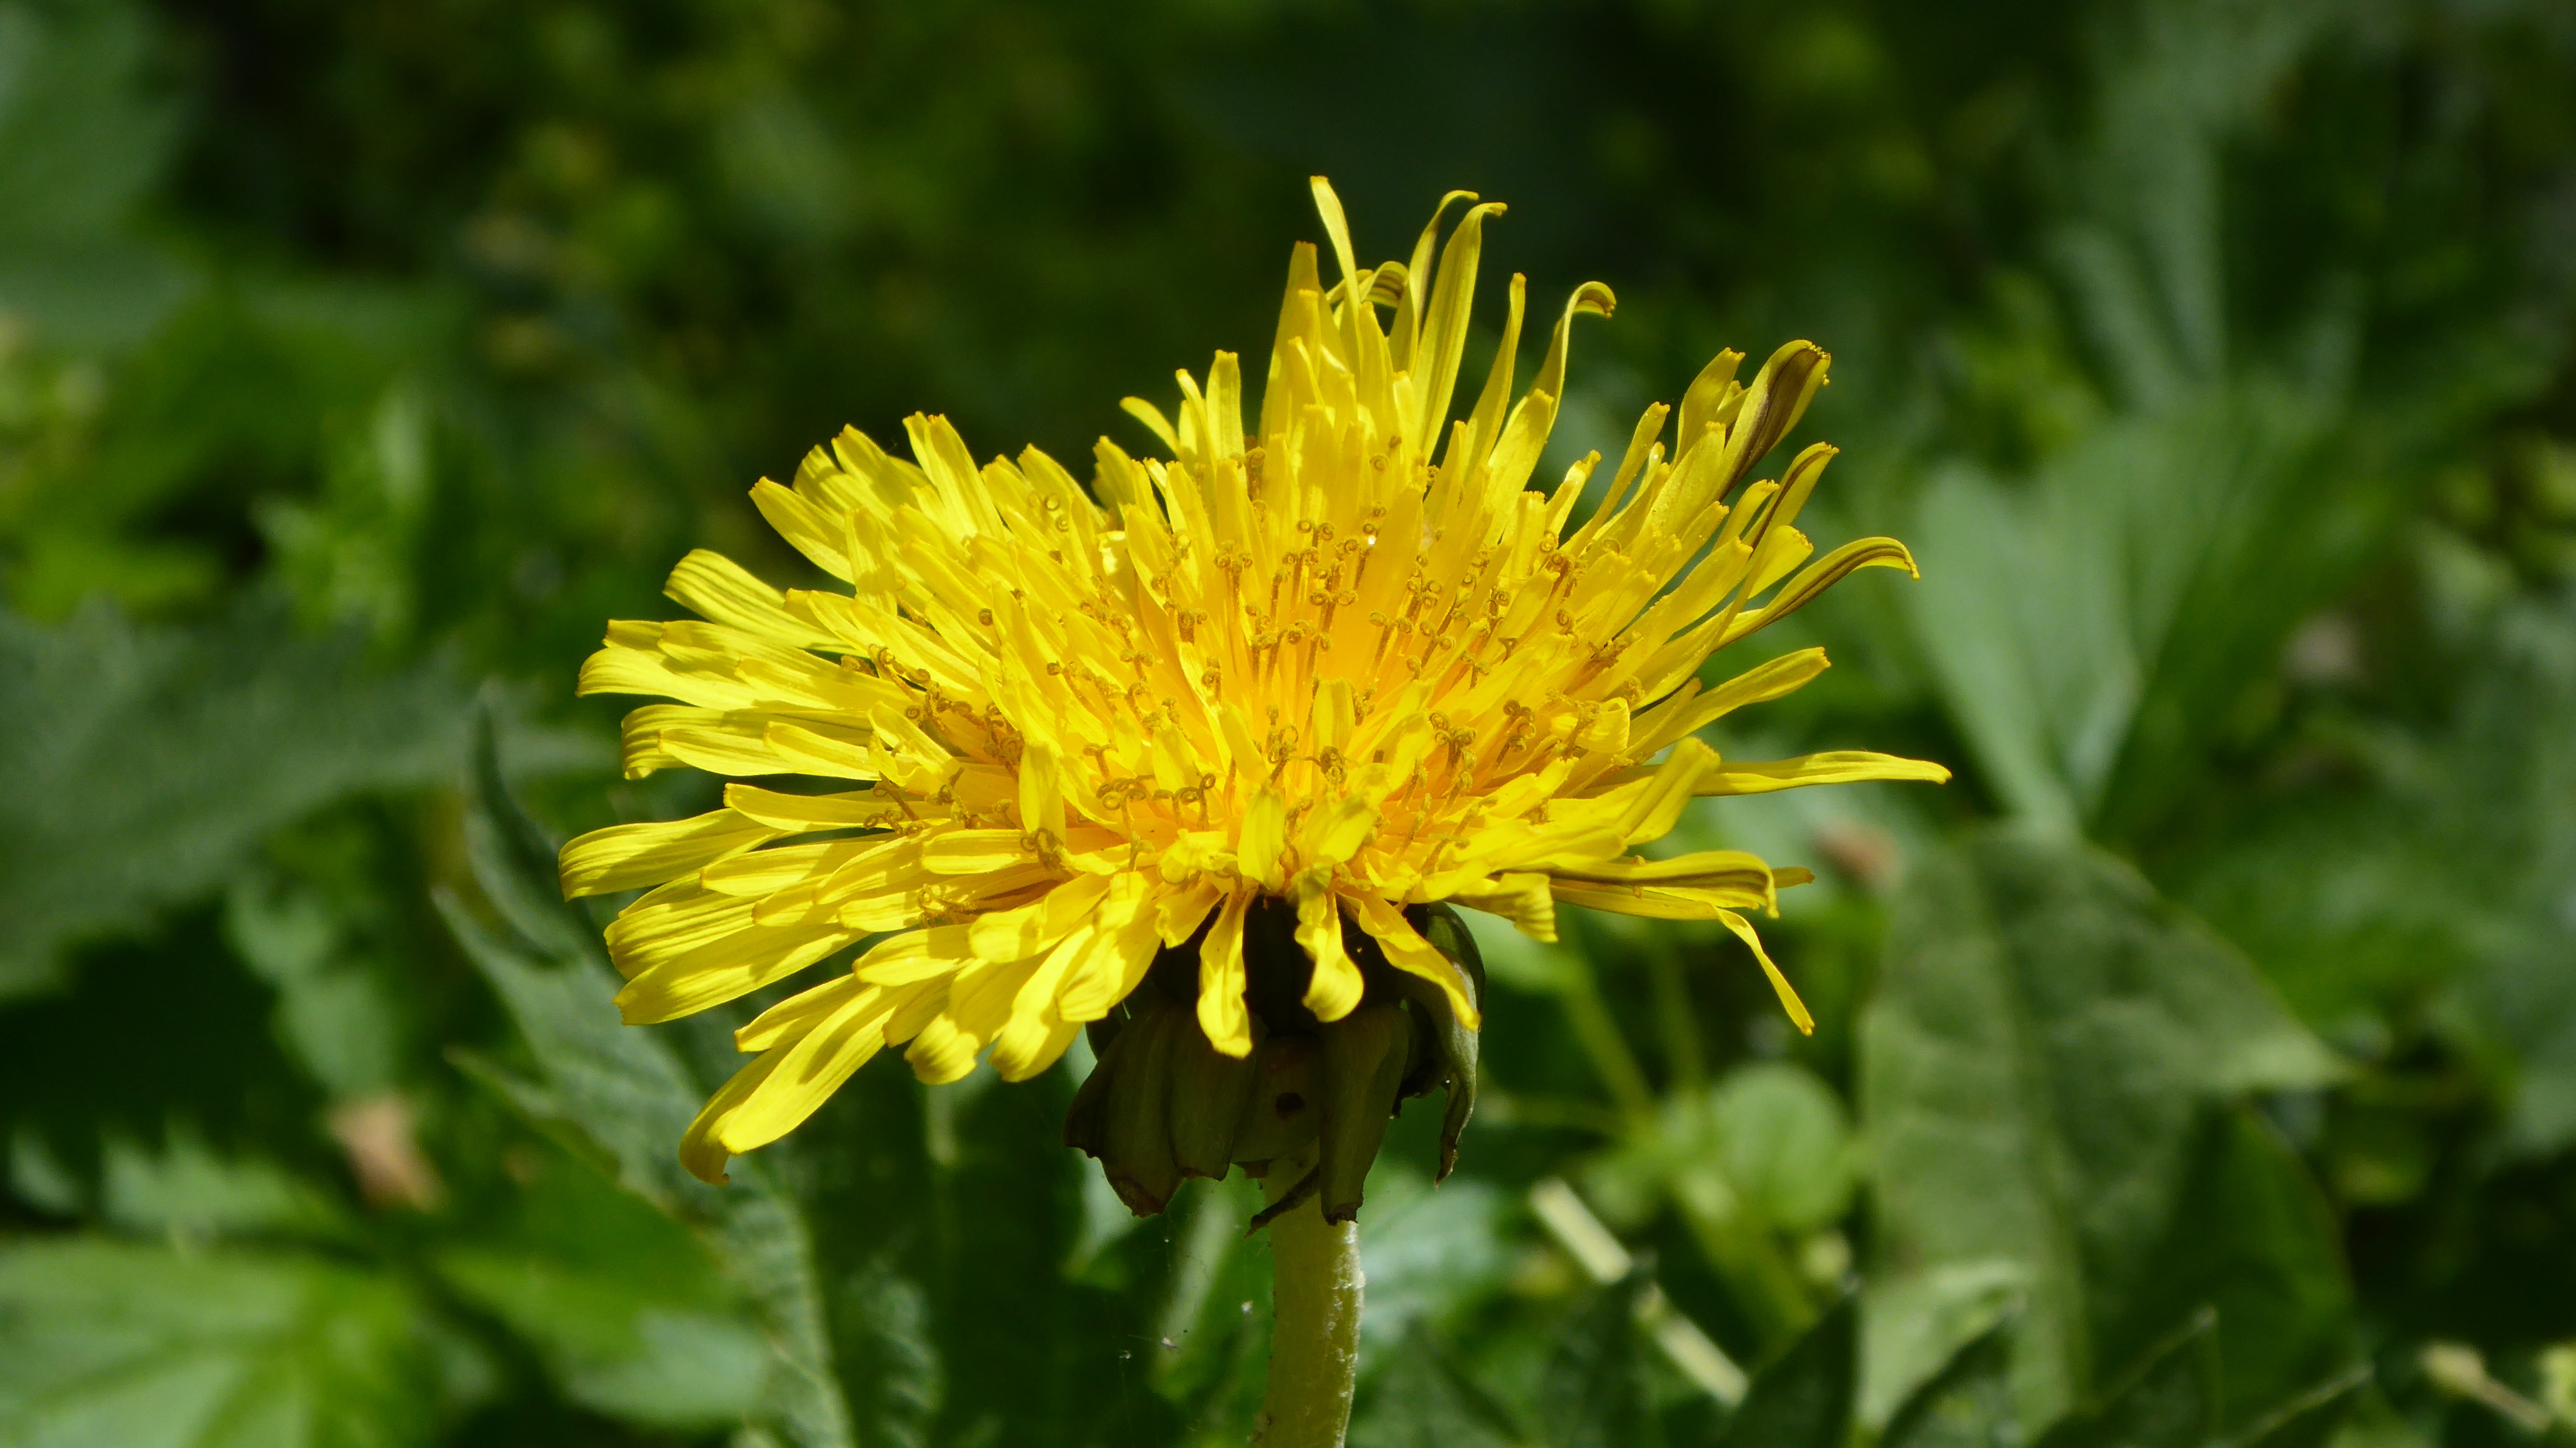
nature, blossom, plant, field, meadow, dandelion, prairie, flower, bloom, green, botany, yellow, flora, wildflower, pointed flower, bright, macro photography, flowering plant, common dandelion, daisy family, annual plant, land plant